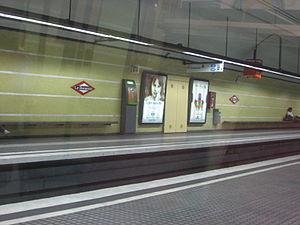
La Ligne 6 est une ligne du métro de Barcelone exploitée par la FGC. Elle relit le centre ville avec la station Plaça Catalunya correspondance Ligne 1, Ligne 3, remonte vers le nord sous la rue de Balmès pour atteindre la station Provença